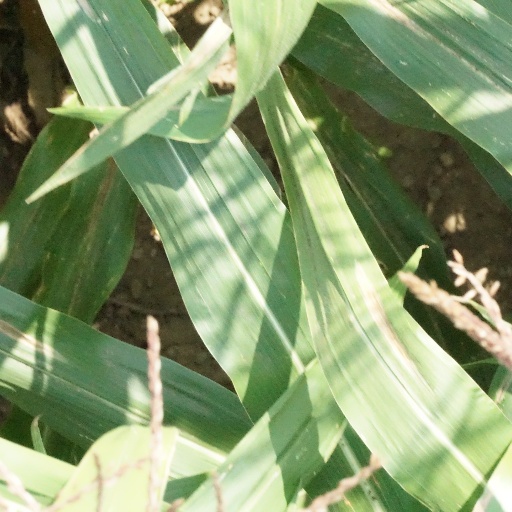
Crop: maize; corn